History of Phoenix, Arizona

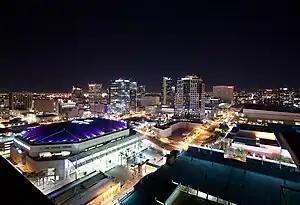

In 1940 as the Depression ended, Phoenix had a population of 65,000 (with 121,000 more in the remainder of Maricopa County). Its economy was still based on cotton, citrus and cattle, while it also provided retail, wholesale, banking, and governmental services for central Arizona, and was gaining a national reputation among winter tourists.